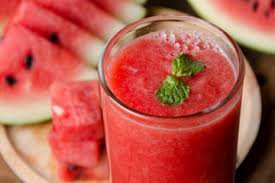
Label: Watermelon